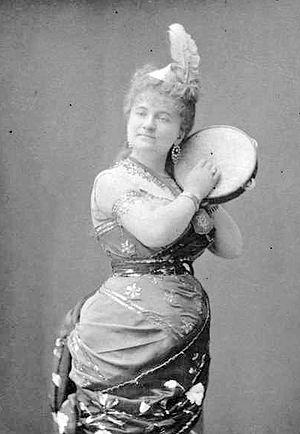
Zulma Bouffar est une comédienne et chanteuse française, née à Nérac le 23 mai 1843 et morte le 20 janvier 1909, rue Piccini, dans le 16e arrondissement de Paris.